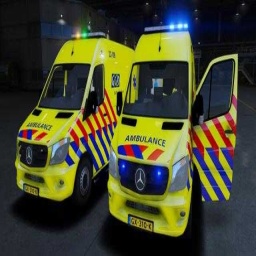
Label: ambulance